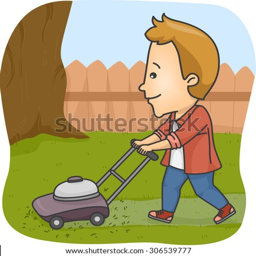
illustration of a man using a lawn mower to trim the grass on his yard